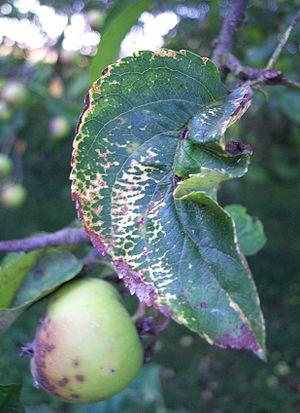
Ilarvirus est un genre de virus de la famille des Bromoviridae à répartition cosmopolite, qui comprend une vingtaine d'espèces officiellement décrites dont le TSV, virus de la bigarrure du tabac qui est l'espèce-type. Ce sont des virus à ARN linéaire, à simple brin et à polarité positive, classés dans le groupe IV de la classification Baltimore. Ce sont des phytovirus qui infectent une vaste gamme de plantes-hôtes, notamment de plantes ligneuses, appartenant à au moins neuf familles de dicotylédones.